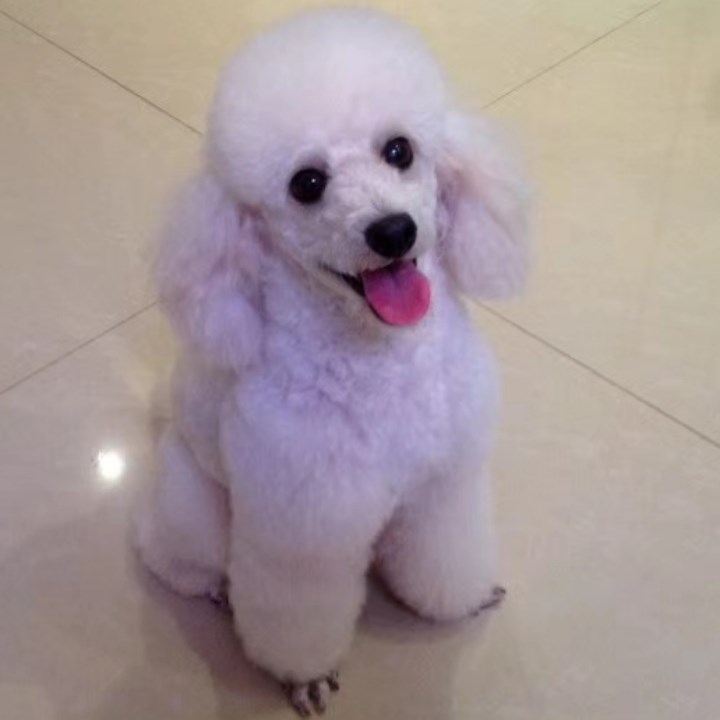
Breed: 2925-n000114-toy_poodle